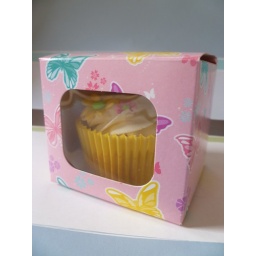
Cupcake in cute butterfly favour box